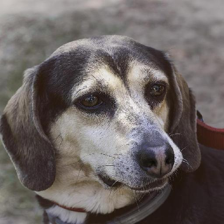
Label: animals